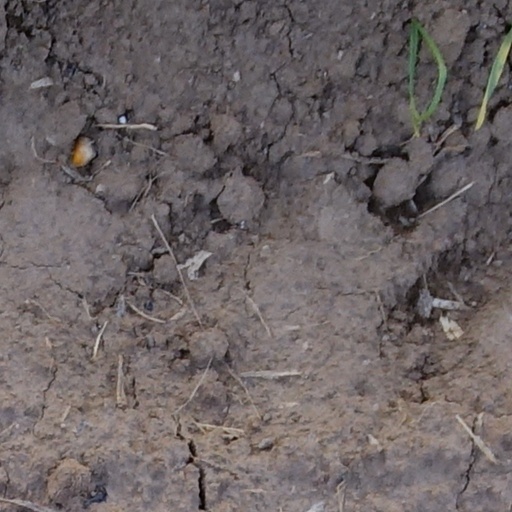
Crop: wheat